Crown Heights–Utica Avenue station

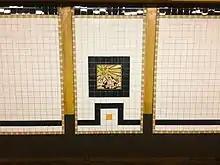
Detail of "Good Morning and Good Night" by Hugo Consuegra

On the New Lots Avenue-bound platform, the track walls have a section of yellow-orange tiles beneath the trim-line and another line of yellow tiles on the bottom of the tiled portions. The I-beams and other steel work along the track walls are painted in dark blue. The Manhattan-bound platform has its metalwork painted in golden yellow and the tiles beneath the trim line in dark blue. In the station, there are ornate doors in the tile walls which serve as vent chambers.